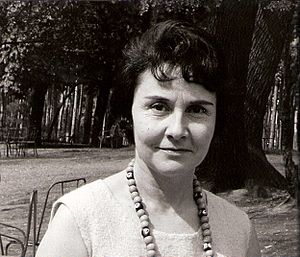
Anna Langfus
Anna Langfus var en polsk-fransk forfatter, der i 1962 fik Goncourtprisen for romanen Les Bagages de sable.